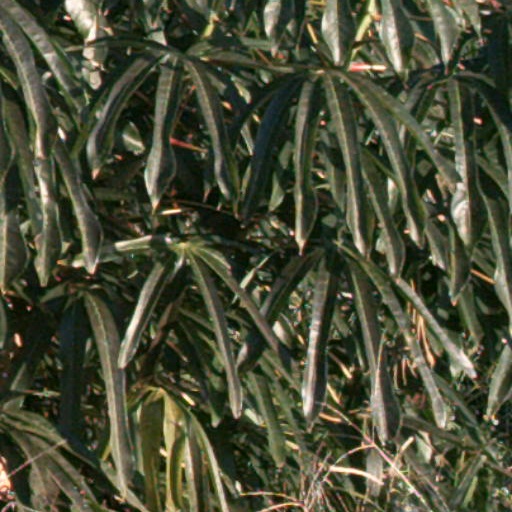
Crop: cassava